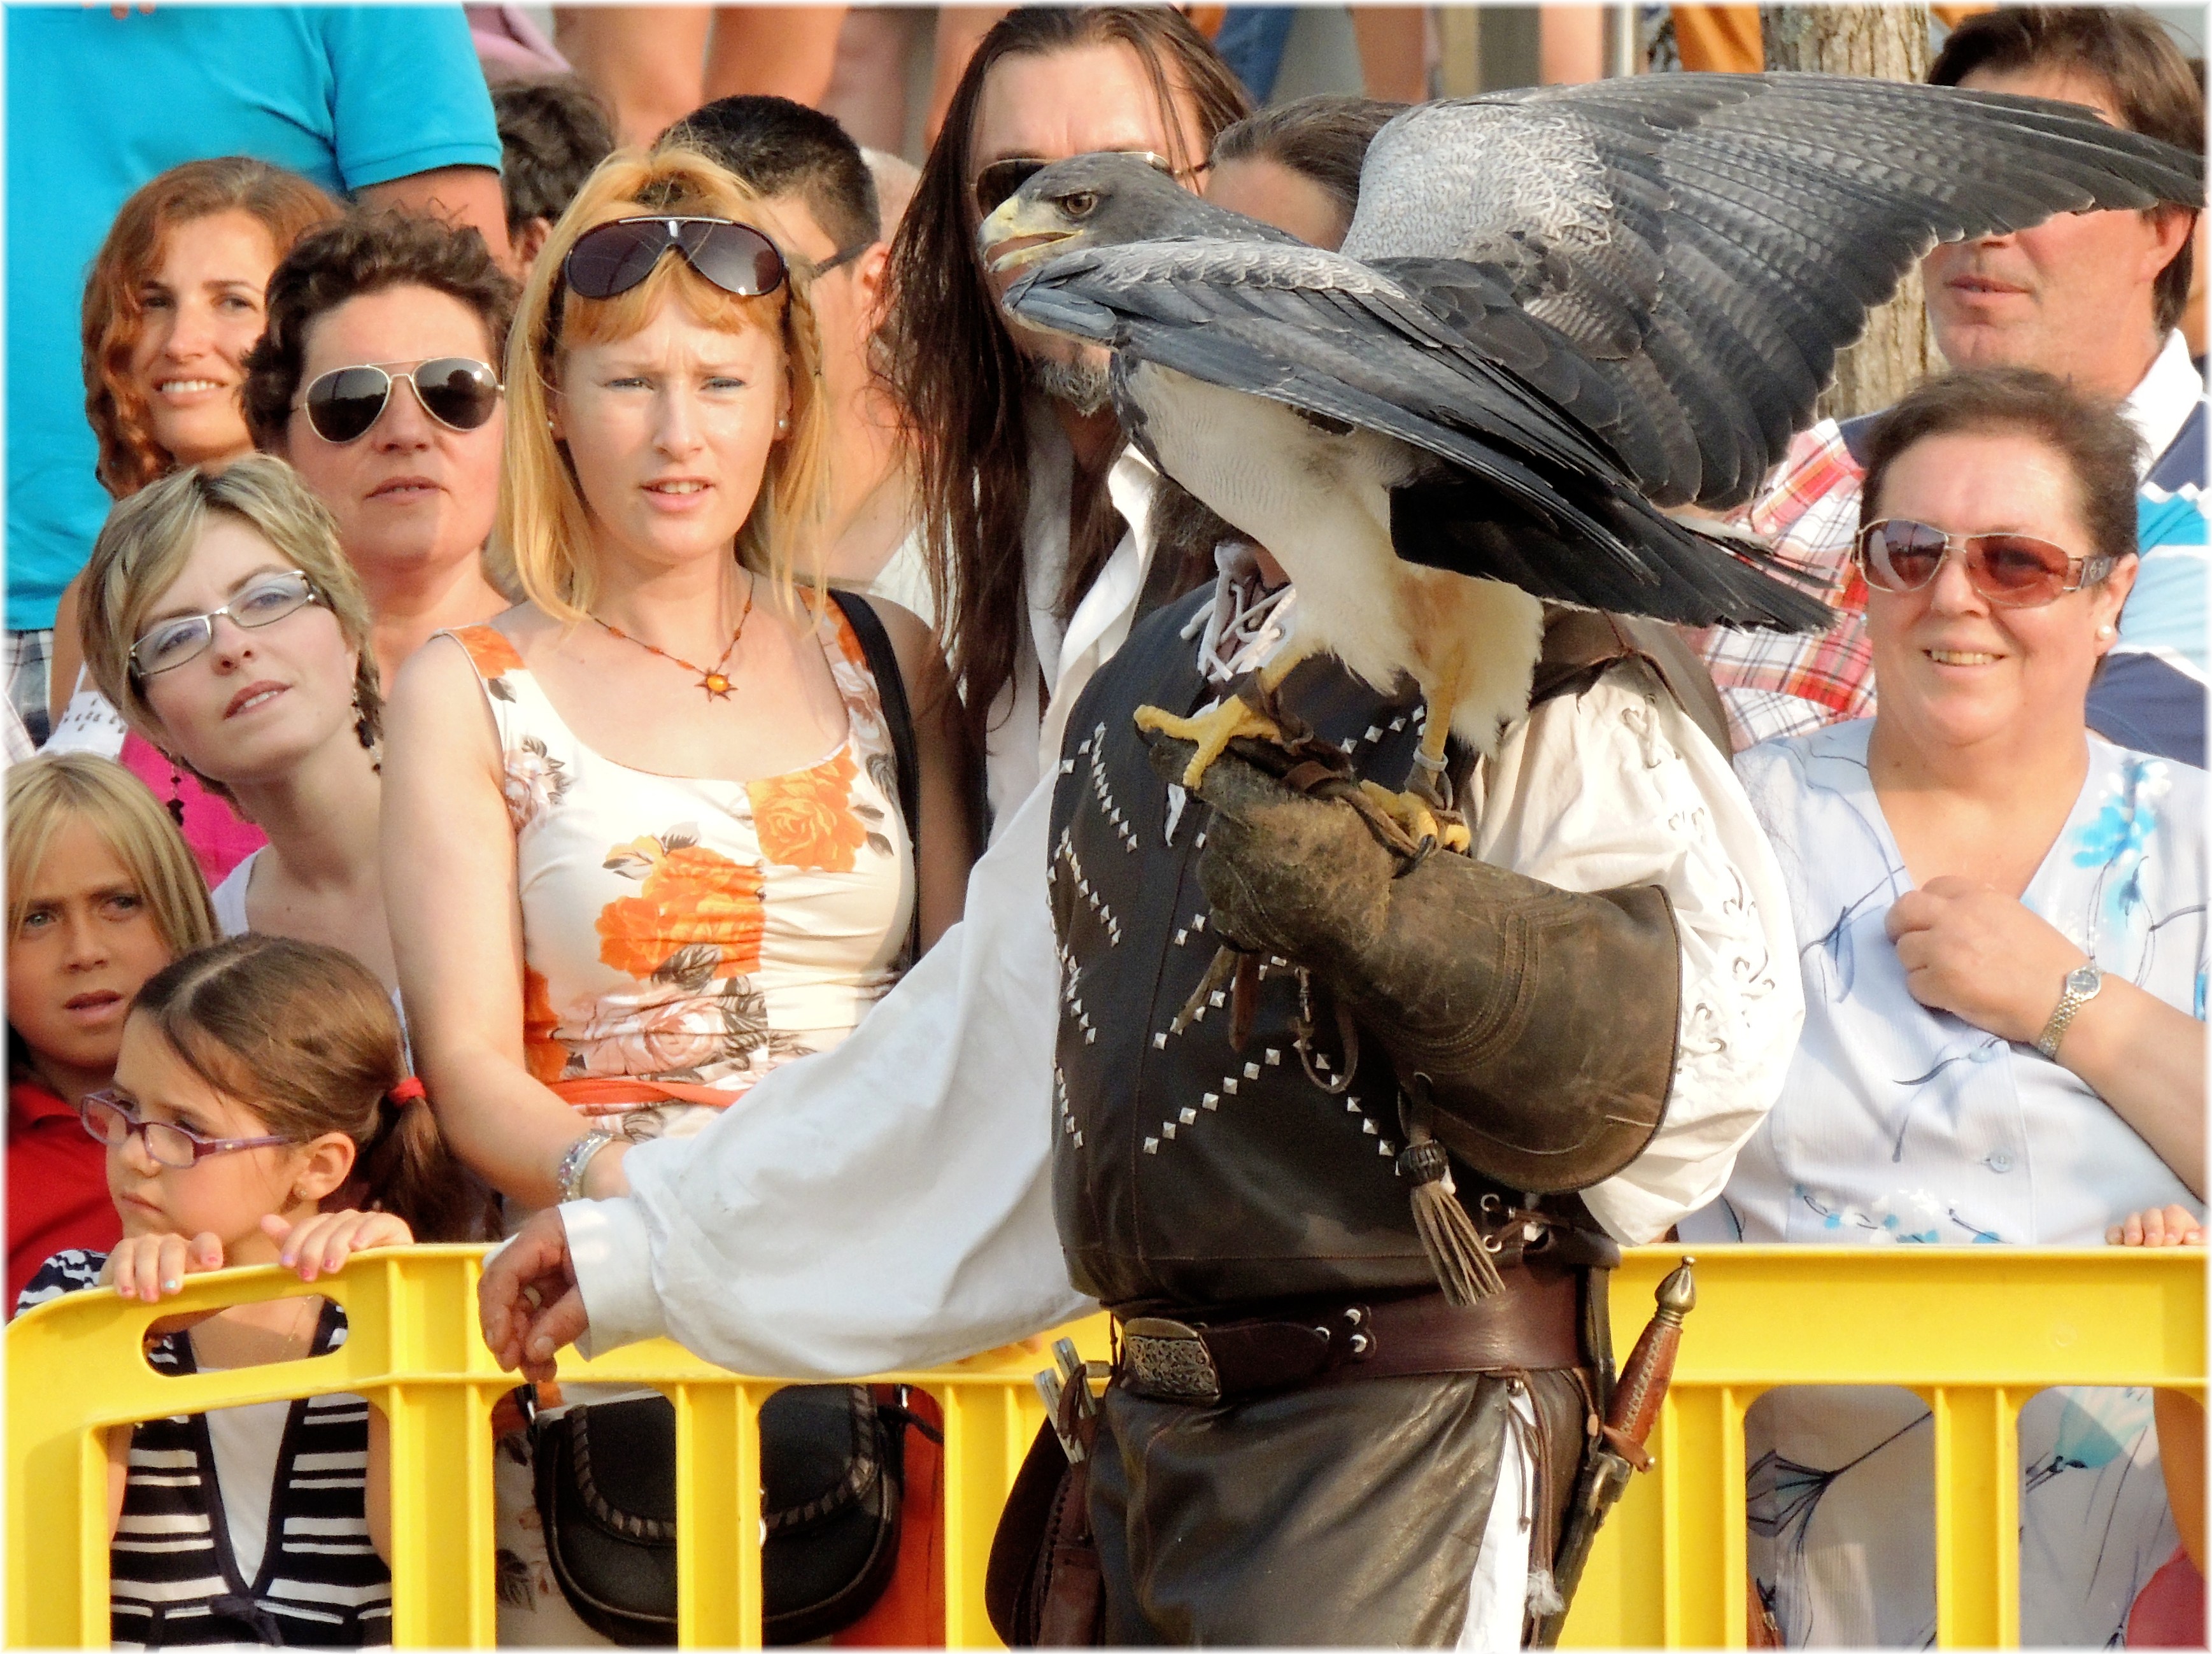
carnival, festival, cool image